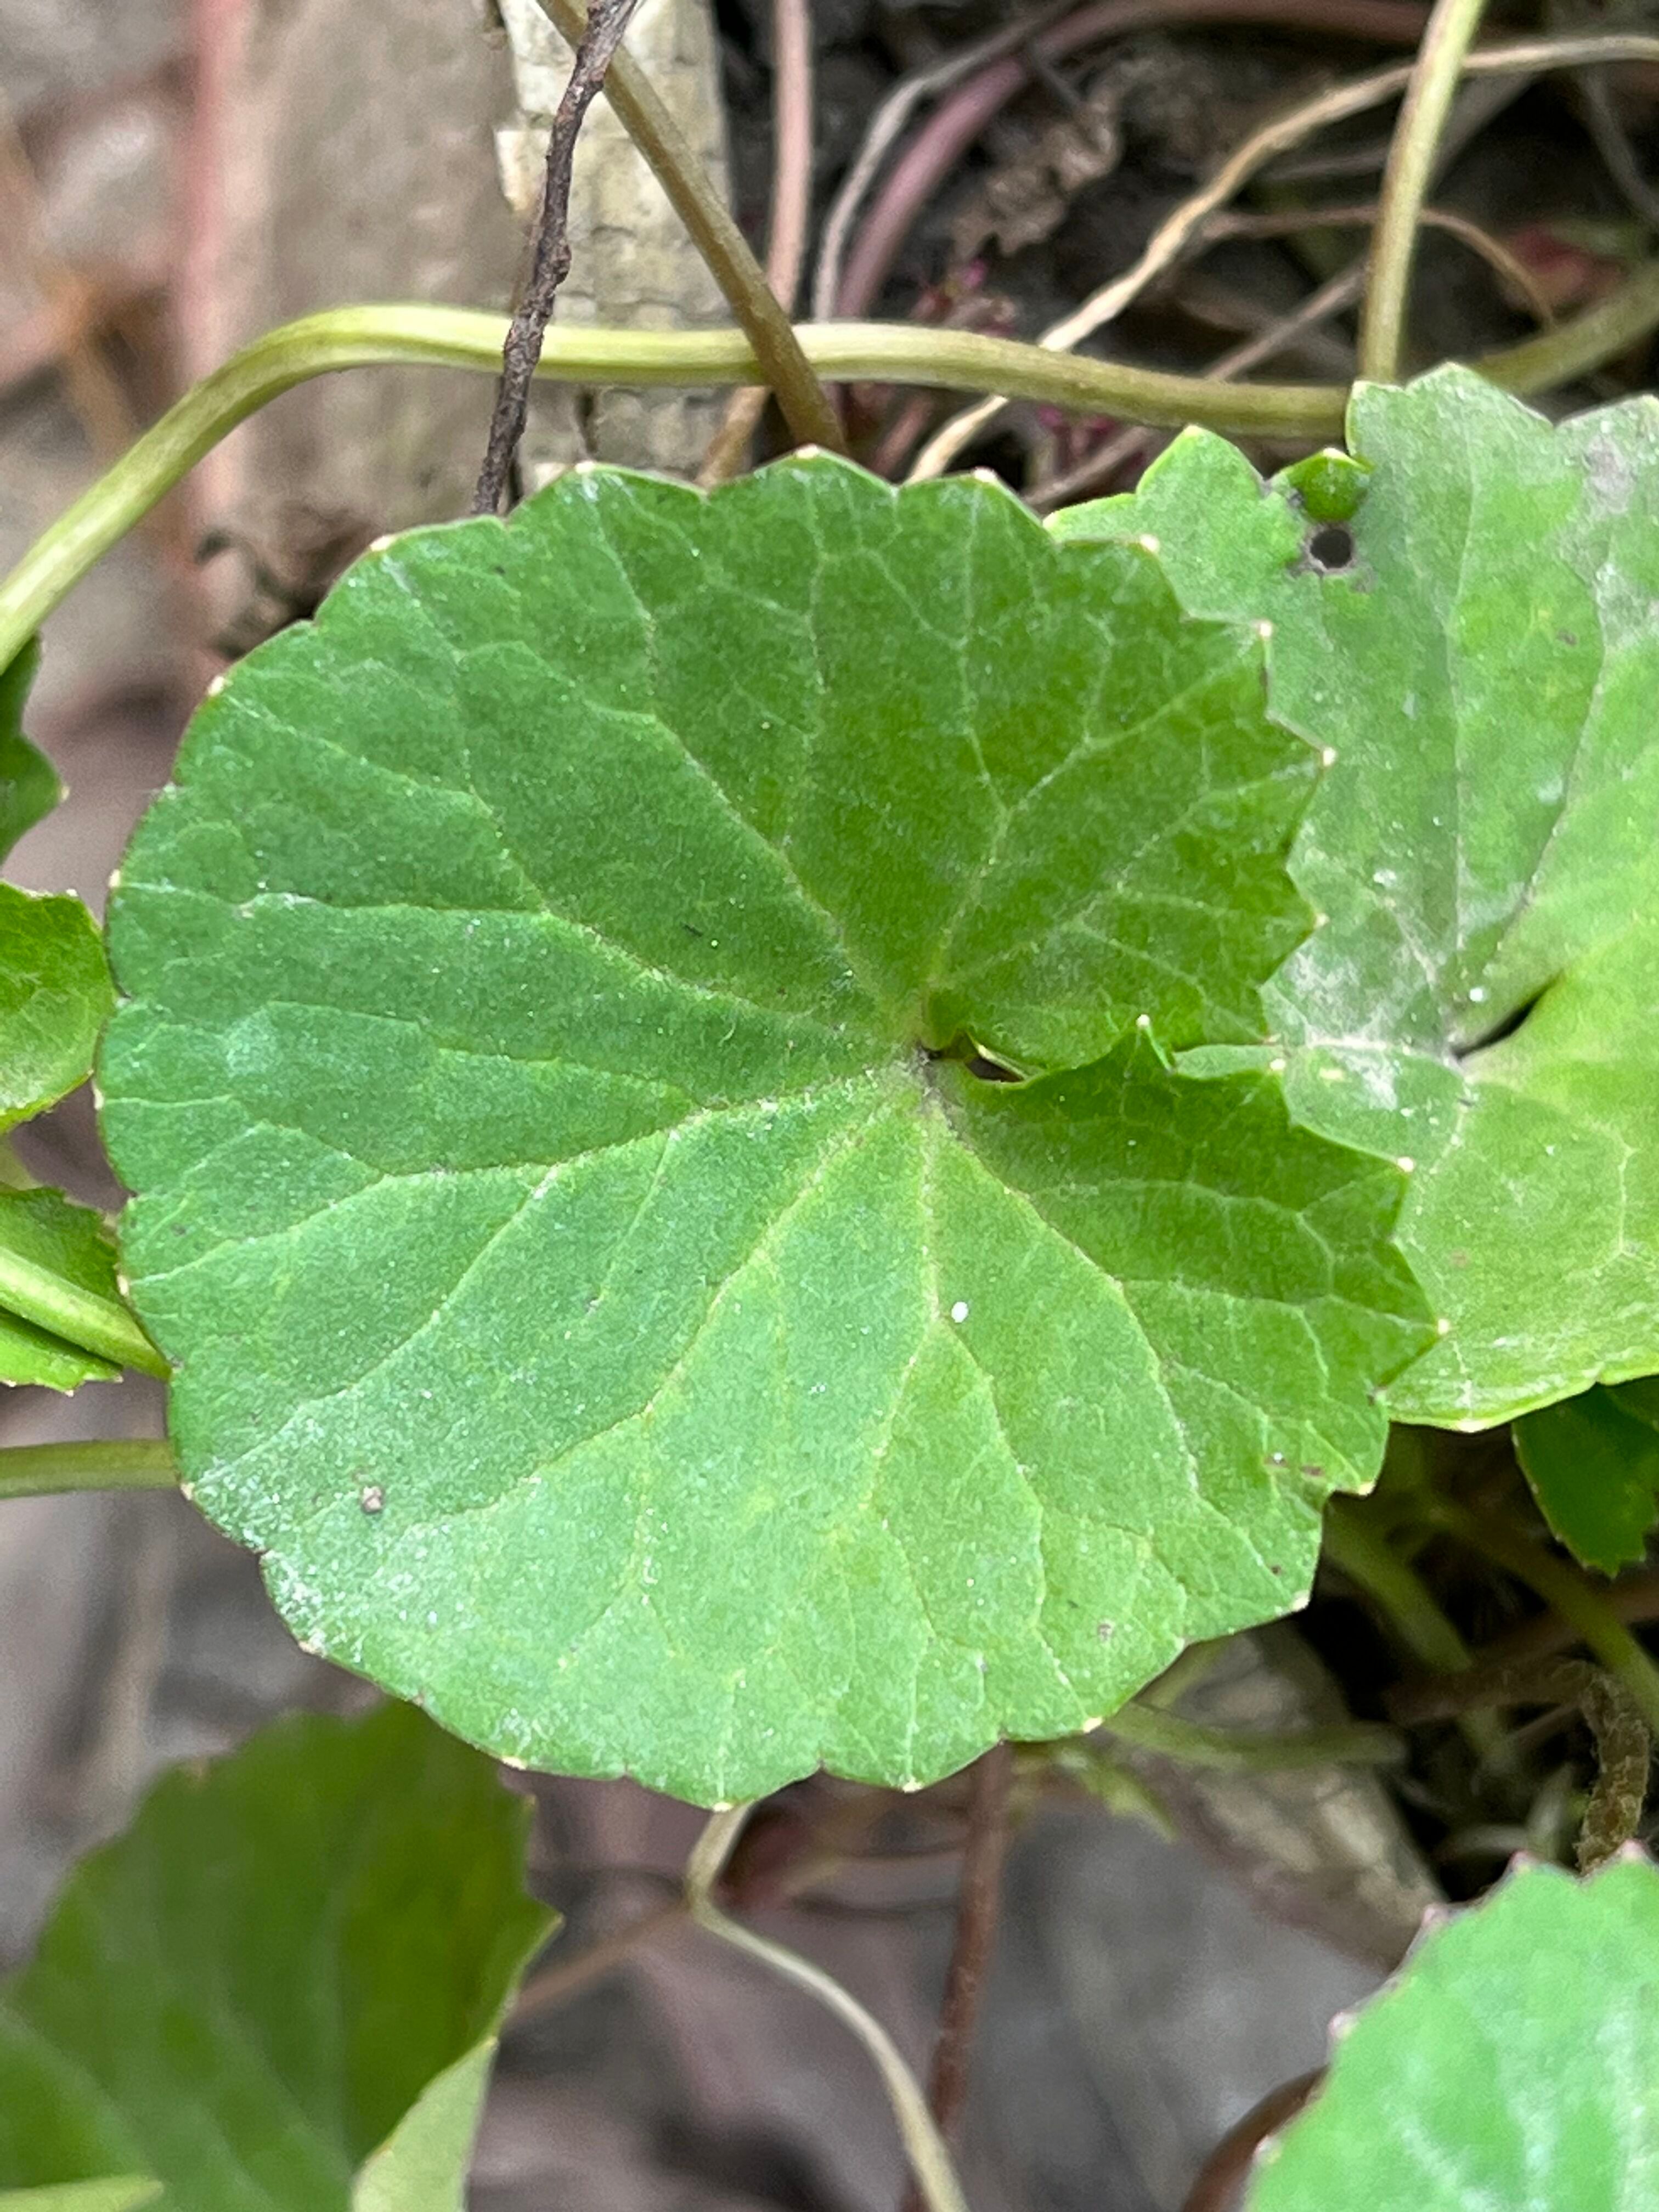
Plant species: centella-asiatica